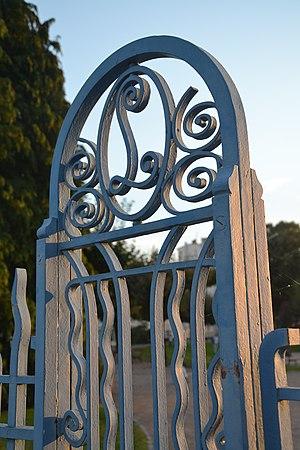
Grille Art Déco du jardin du Champ de Juillet à Limoges (Haute-Vienne, France).
Le développement de l'art déco à Limoges bénéficie de l'essor économique et démographique de la ville lié à l'industrie, notamment la porcelaine et la chaussure. Ce style artistique emblématique des années 1920 et 1930 s'exprime dans l'artisanat par le biais d'ateliers comme celui de l'émailleur Camille Fauré ou du verrier Francis Chigot, ou dans le paysage urbain par le biais d'architectes dont Roger Gonthier, auteur de la gare des Bénédictins ou du pavillon du Verdurier, est le plus emblématique.